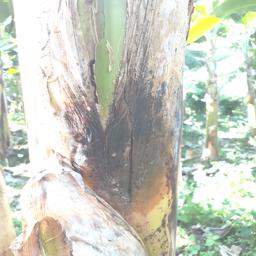
Label: PSEUDOSTEM WEEVIL